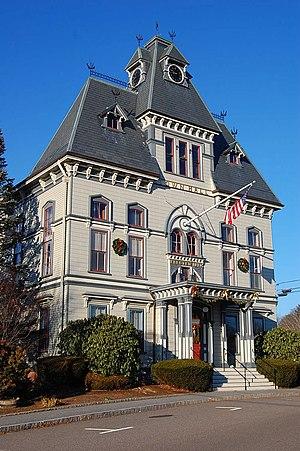
Topsfield est une ville des États-Unis, dans le Massachusetts, Comté d'Essex, fondée en 1635.